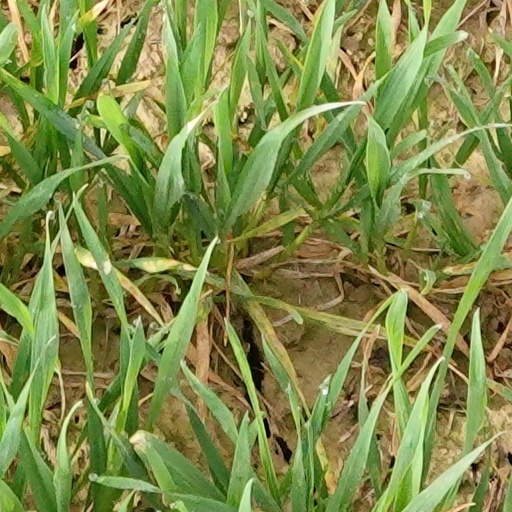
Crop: wheat